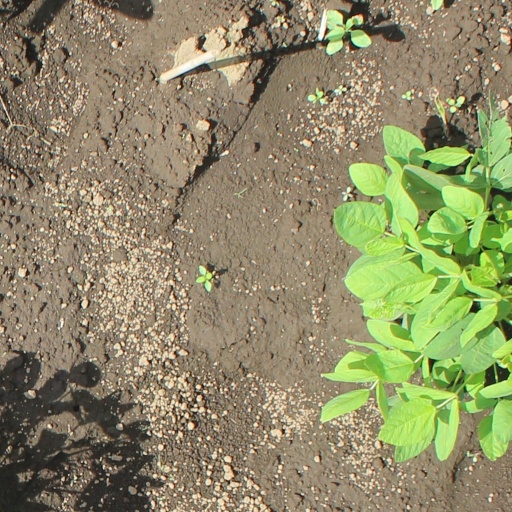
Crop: soybean